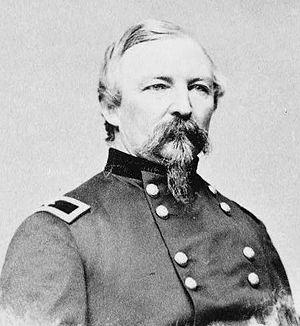
John Porter Hatch fut un major-général de l'Union de l'armée de l'Union durant la guerre de Sécession.